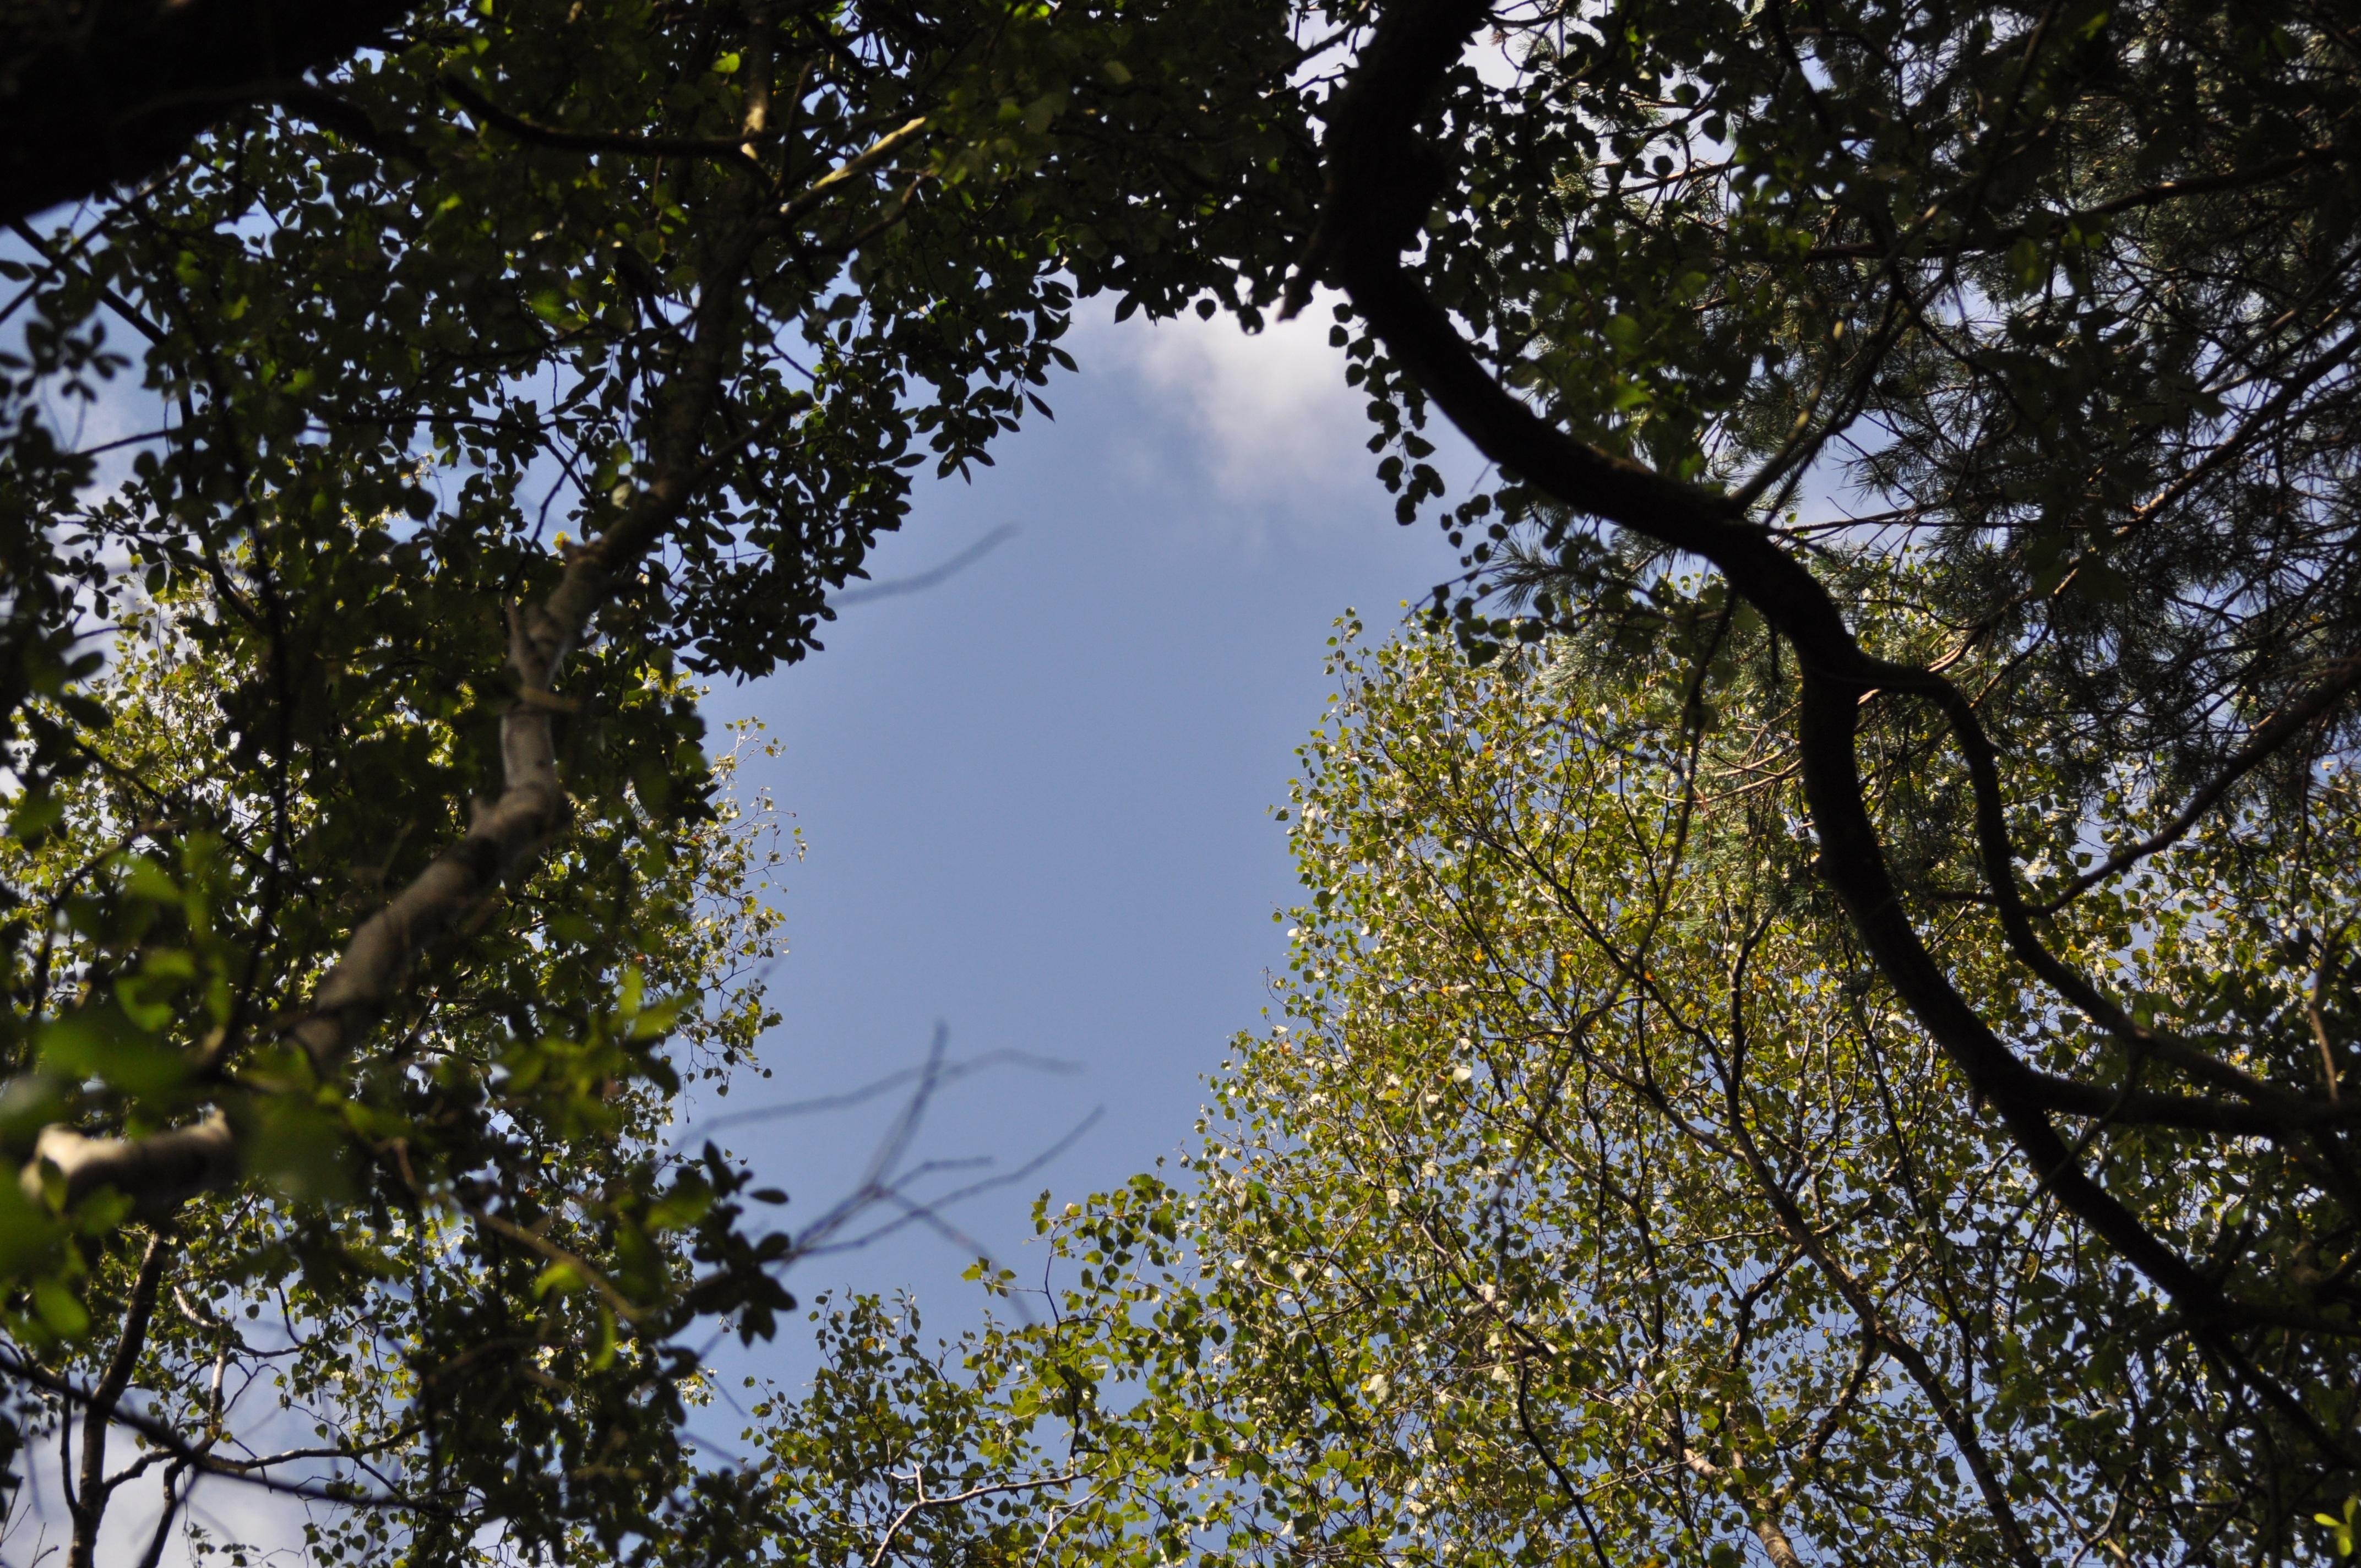
tree, nature, forest, branch, plant, sky, sunlight, leaf, flower, summer, environment, green, autumn, trees, woods, woodland, habitat, clearing, natural environment, woody plant